Parktown mansions

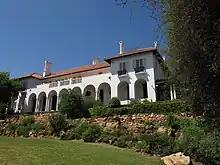
Villa Arcadia

The first building here was a Swiss Chalet imported ready to assemble in 1897. In 1909 Baker and Masey were employed to design a new house and the current Villa Arcadia was completed with lot of input and design changes from the owner Florence Philips. The house features a long veranda on the ground floor fronted by eleven arches with extensive views, stretching past the M1 motorway and overlooking the suburbs of Saxonwold, Forest Town and the city's zoo. A music room was added to the house by Baker, separated from the house by an elegantly landscaped cloistered courtyard.